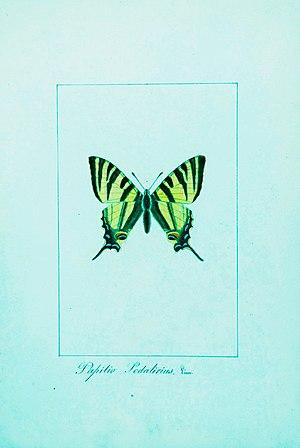
Représentation d'un Papilio pedalirius par Roidot-Déléage (aquarelle)
Jean Lazare Roidot-Déléage né à Tavernay le 23 septembre 1794, et mort à Autun le 22 septembre 1878, est un entomologiste, botaniste et archéologue français qui a laissé des relevés très précis sur Autun et ses environs.